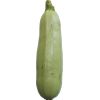
Label: Zucchini 1